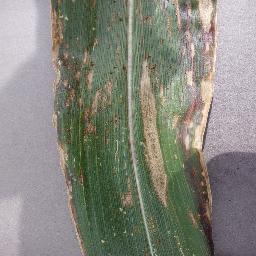
Label: Corn_(Maize)___Northern_Leaf_Blight